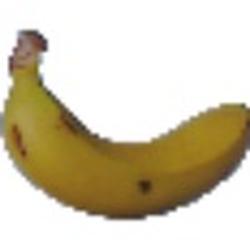
Label: Banana